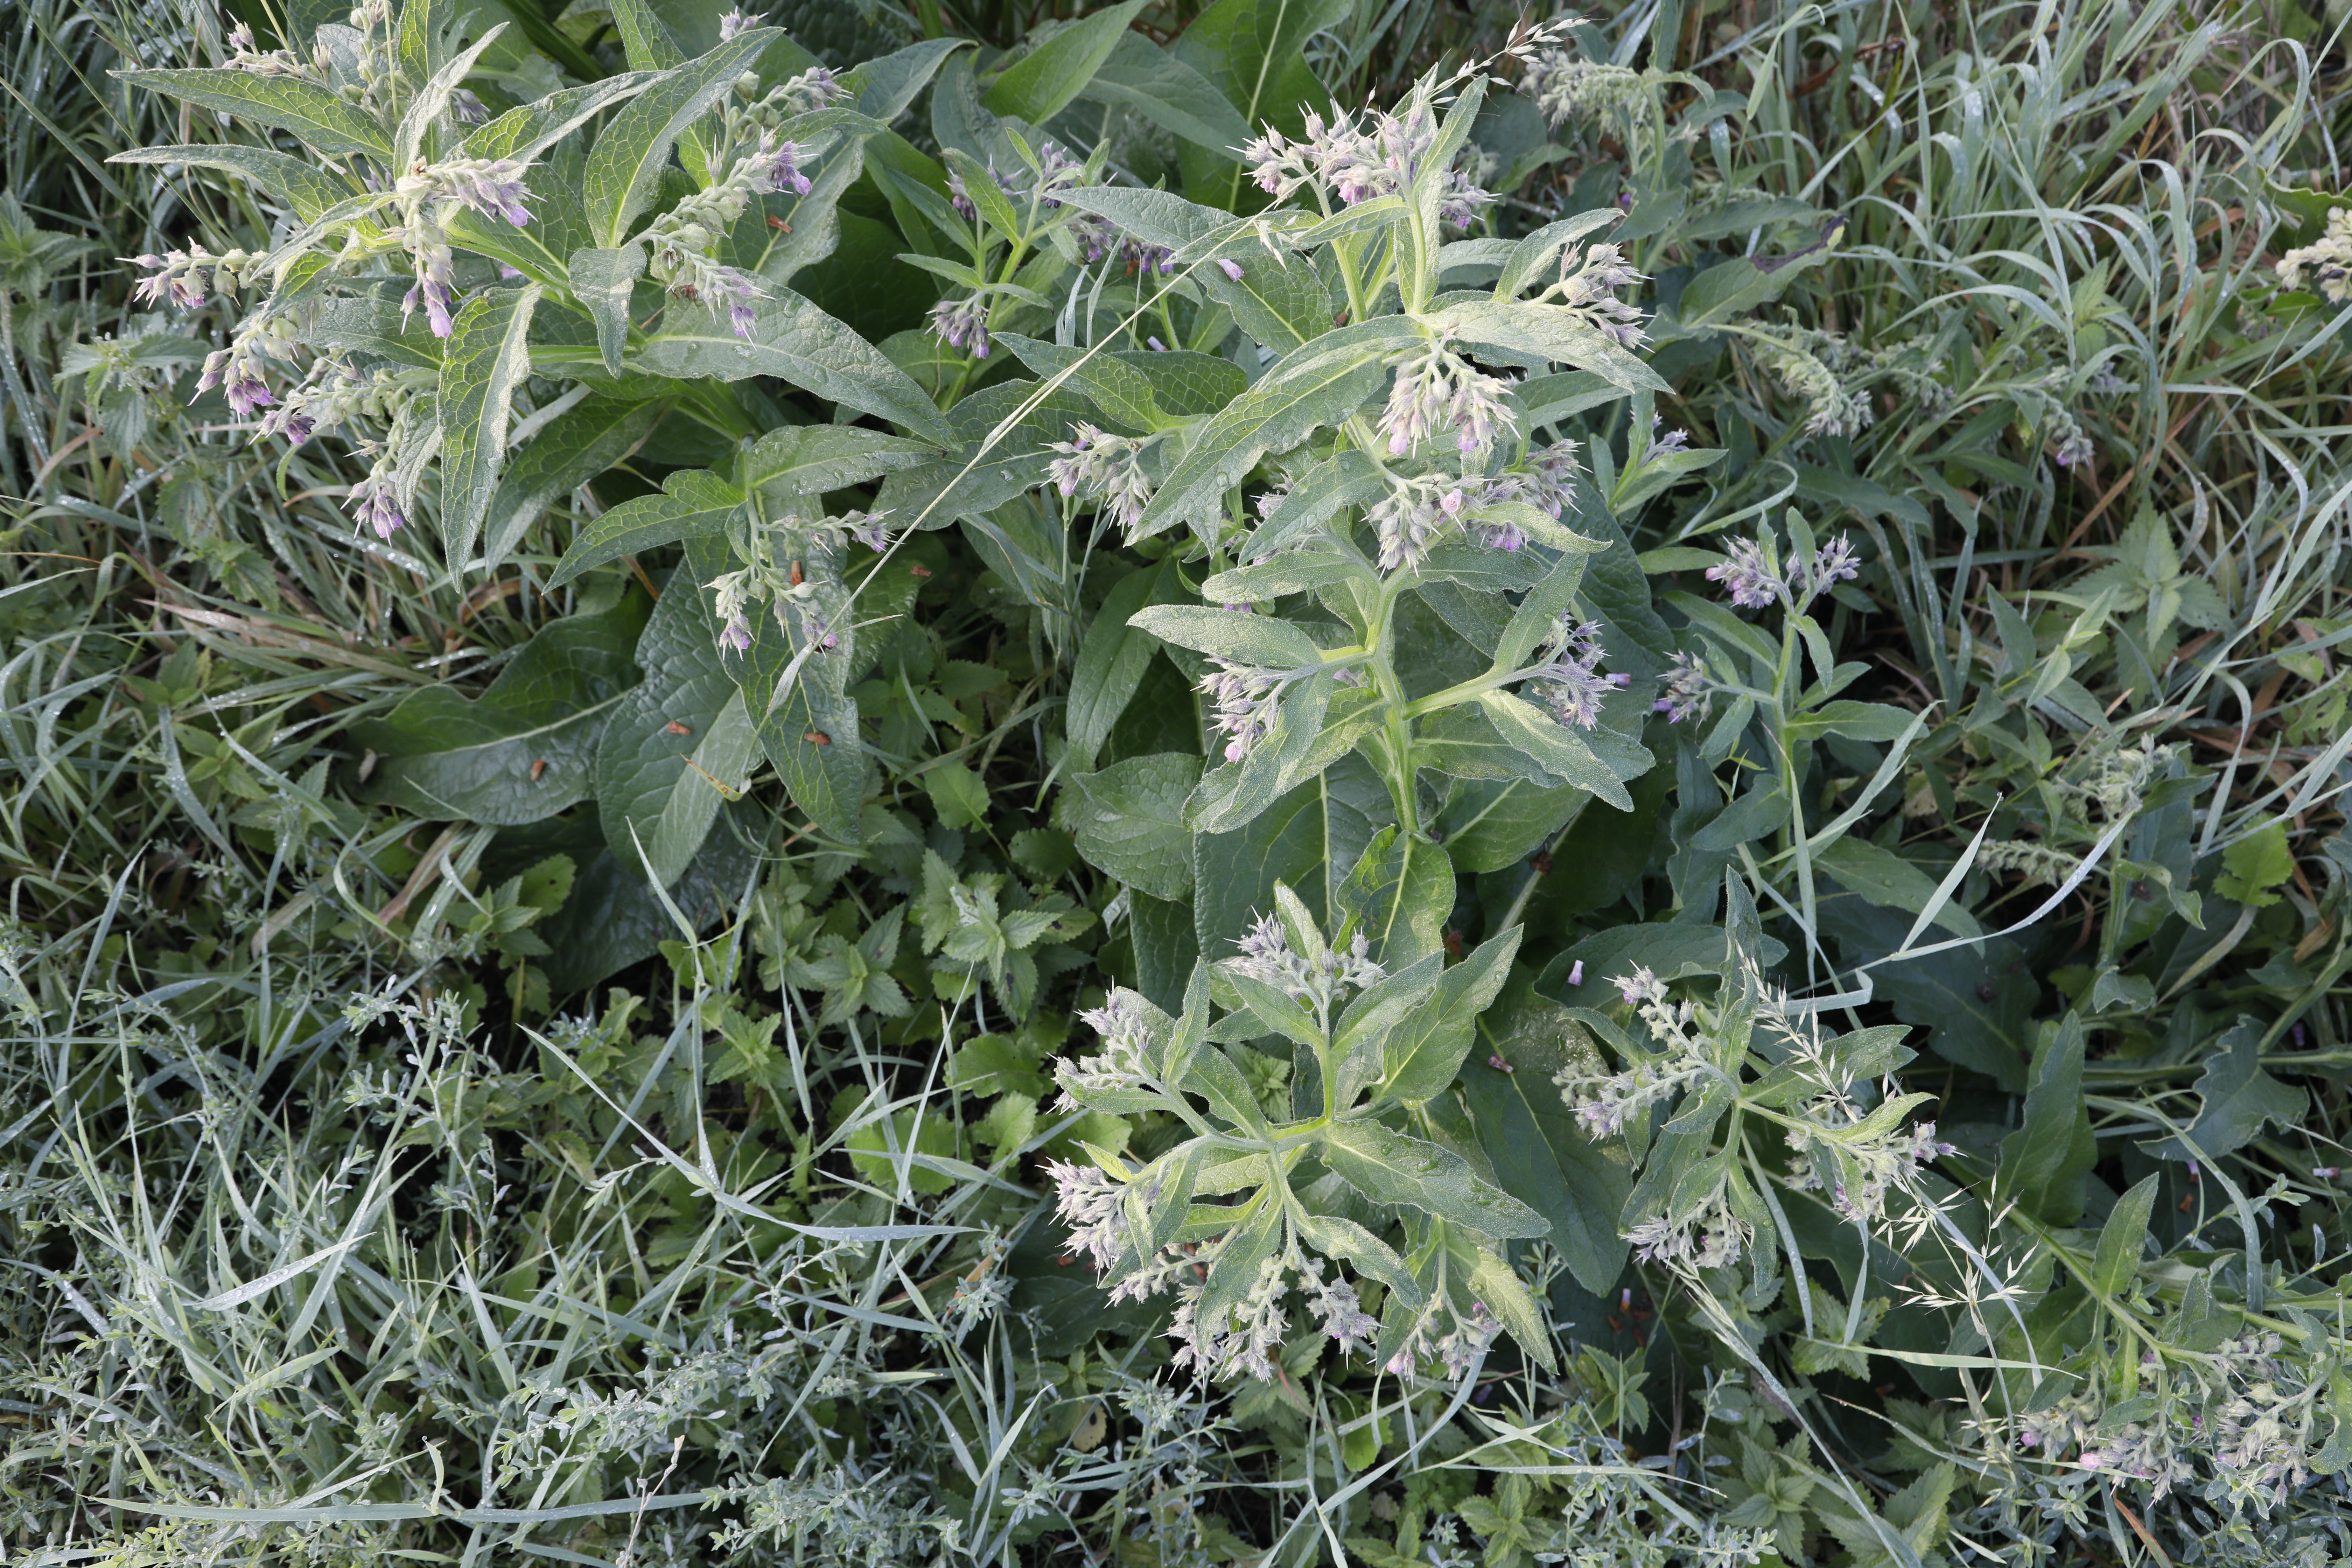
Plant species: Symphytum officinale